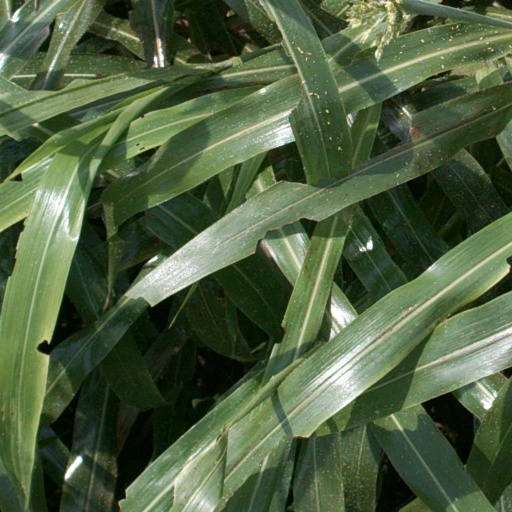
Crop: sorghum